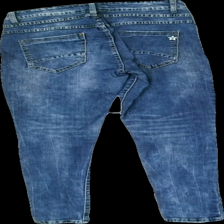
View: back
Type: Jeans
Category: Ladies
Brand: Not in the list
Brand text on label: Jewelly
Colors: Blue
Material: 100% viscose
Cut: Regular
Size: 38
Season: All
Trend: Denim
Stains: Minor
Price range: 50-100
Recommended usage: Reuse
Comment: washed out